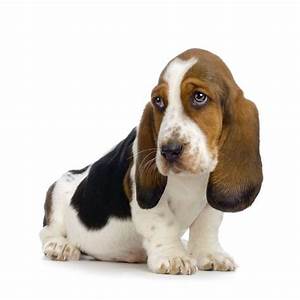
Label: cane